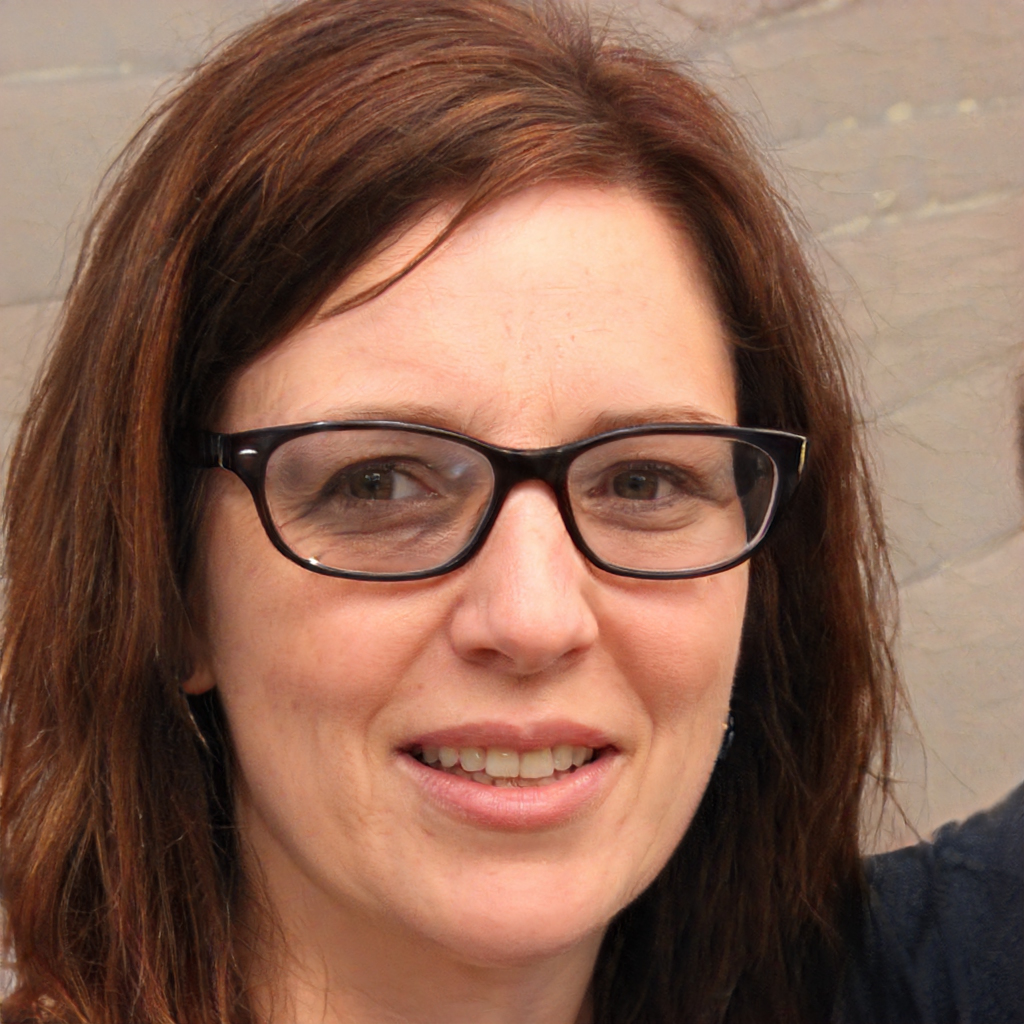
Gender: Female